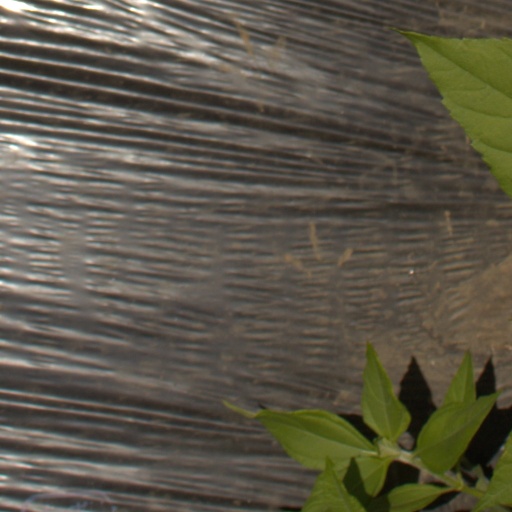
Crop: Jerusalem artichoke